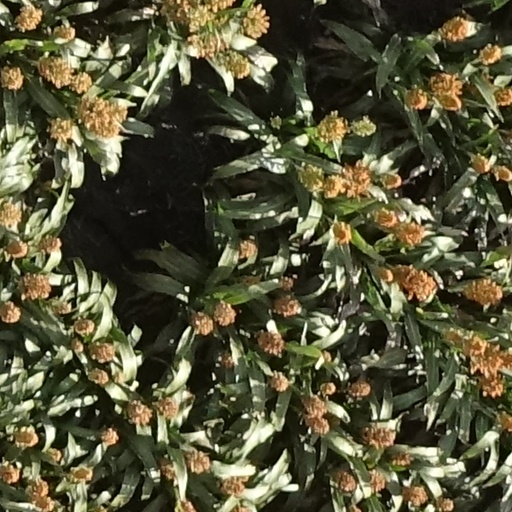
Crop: sorghum